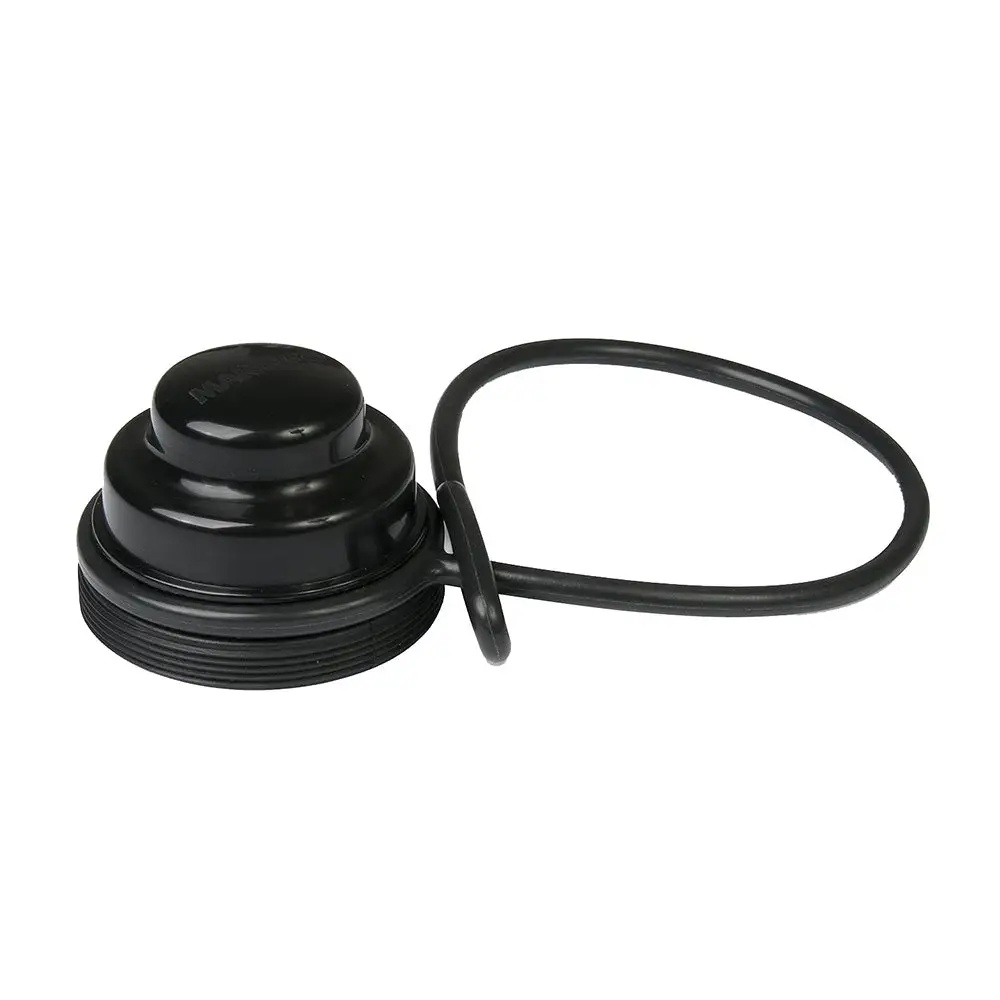
Marinco Universal Watertight Connector Cap [199111PK]
Universal Watertight Connector Cap Features: For use on 16 or 32 AMP products for CE compliance For use on 30 or 50 AMP products to protect the connector when not in use
Brand: Marinco
Category: Hardware > Power & Electrical Supplies